St Kilda, Scotland

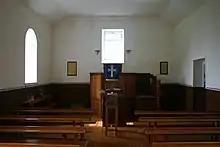
The interior of the church at Oiseabhal, St Kilda

A missionary called Alexander Buchan went to St Kilda in 1705, but despite his long stay, the idea of organised religion did not take hold. This changed when Rev. John MacDonald, the "Apostle of the North", arrived in 1822. He set about his mission with zeal, preaching 13 lengthy sermons during his first 11 days. He returned regularly and raised funds on behalf of the St Kildans, although privately he was appalled by their lack of religious knowledge. The islanders took to him with enthusiasm and wept when he left for the last time eight years later. His successor, who arrived on 3 July 1830, was Rev. Neil Mackenzie, a resident Church of Scotland minister who greatly improved the conditions of the inhabitants. He reorganised island agriculture, was instrumental in the rebuilding of the village (see below) and supervised the building of a new church and manse. With help from the Gaelic School Society, MacKenzie and his wife introduced formal education to Hirta, beginning a daily school to teach reading, writing and arithmetic and a Sunday school for religious education.